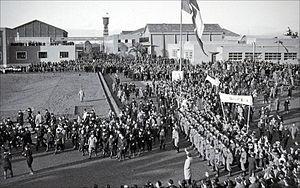
Cinecittà [ˌt͡ʃinet͡ʃitˈta] est un complexe de studios cinématographiques italien fondé en 1937. Il est situé à Rome, dans le quartier de Don Bosco.